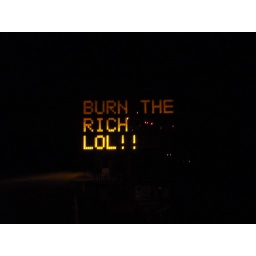
Hacked road sign in Cary, NC.